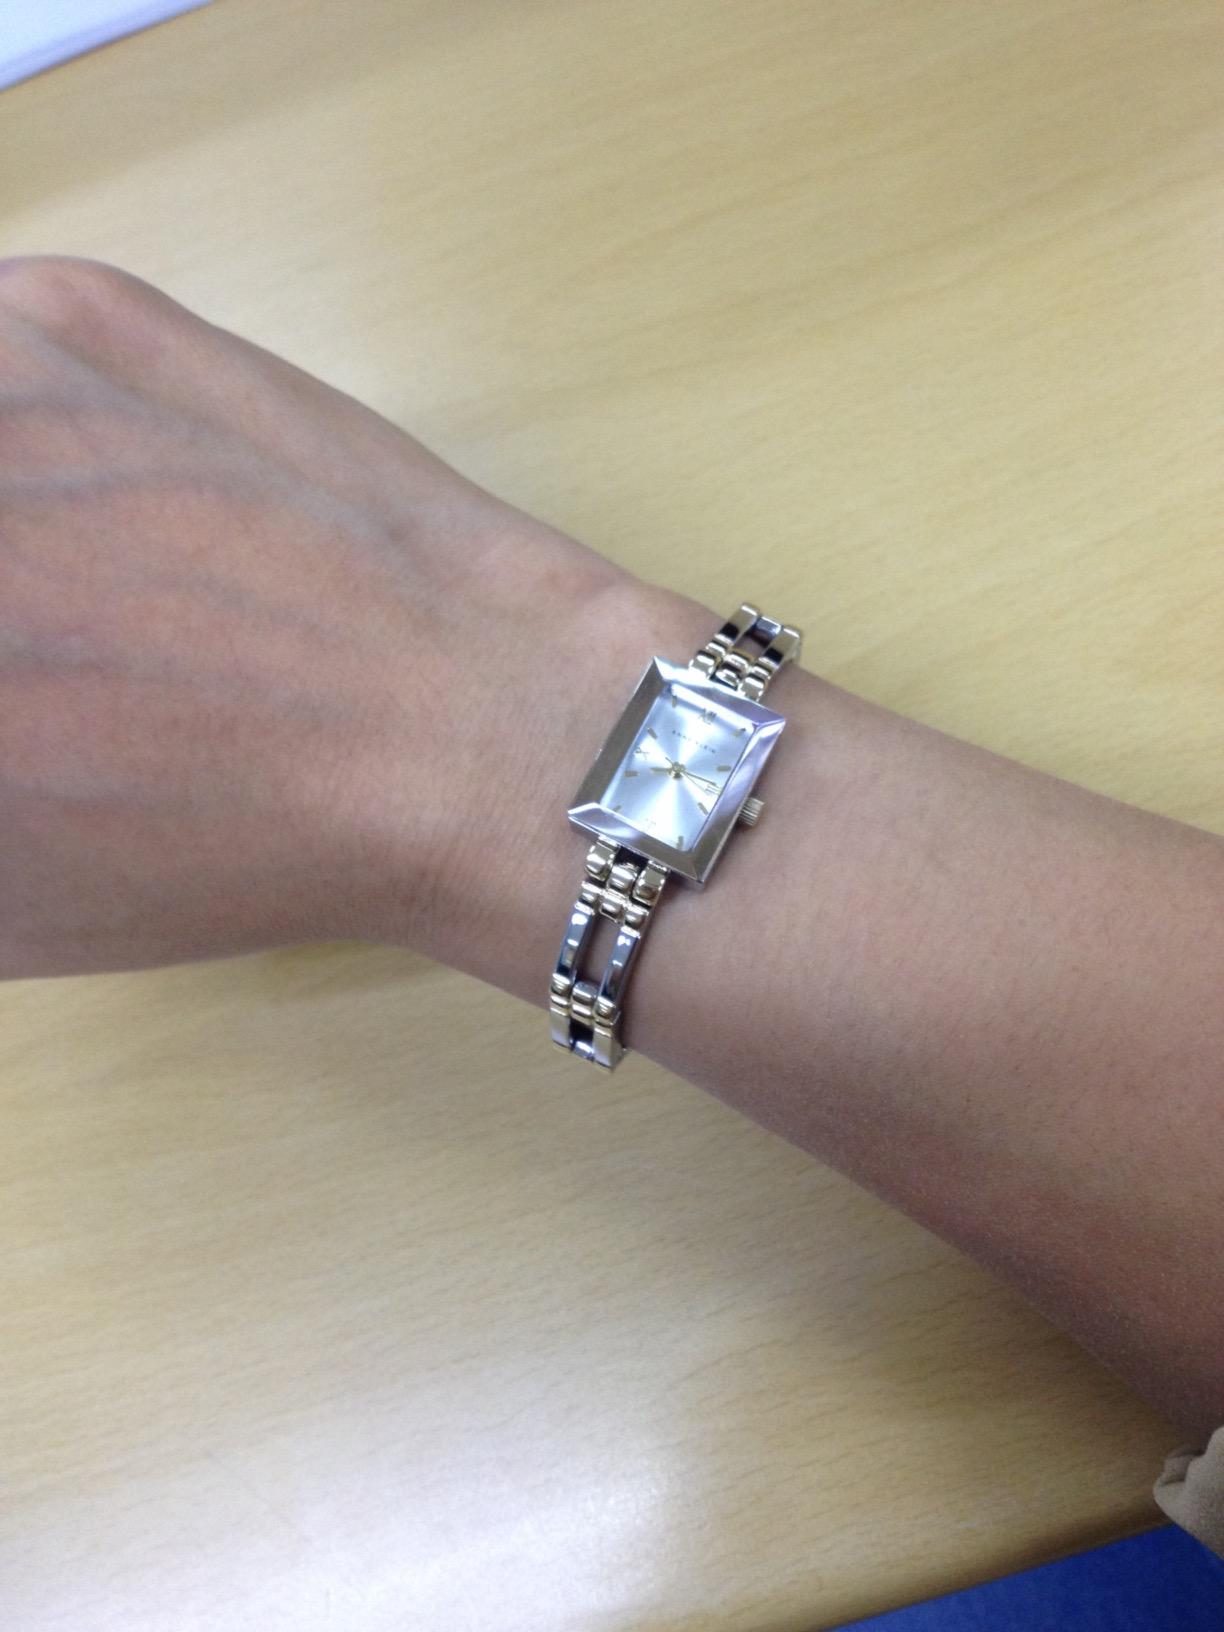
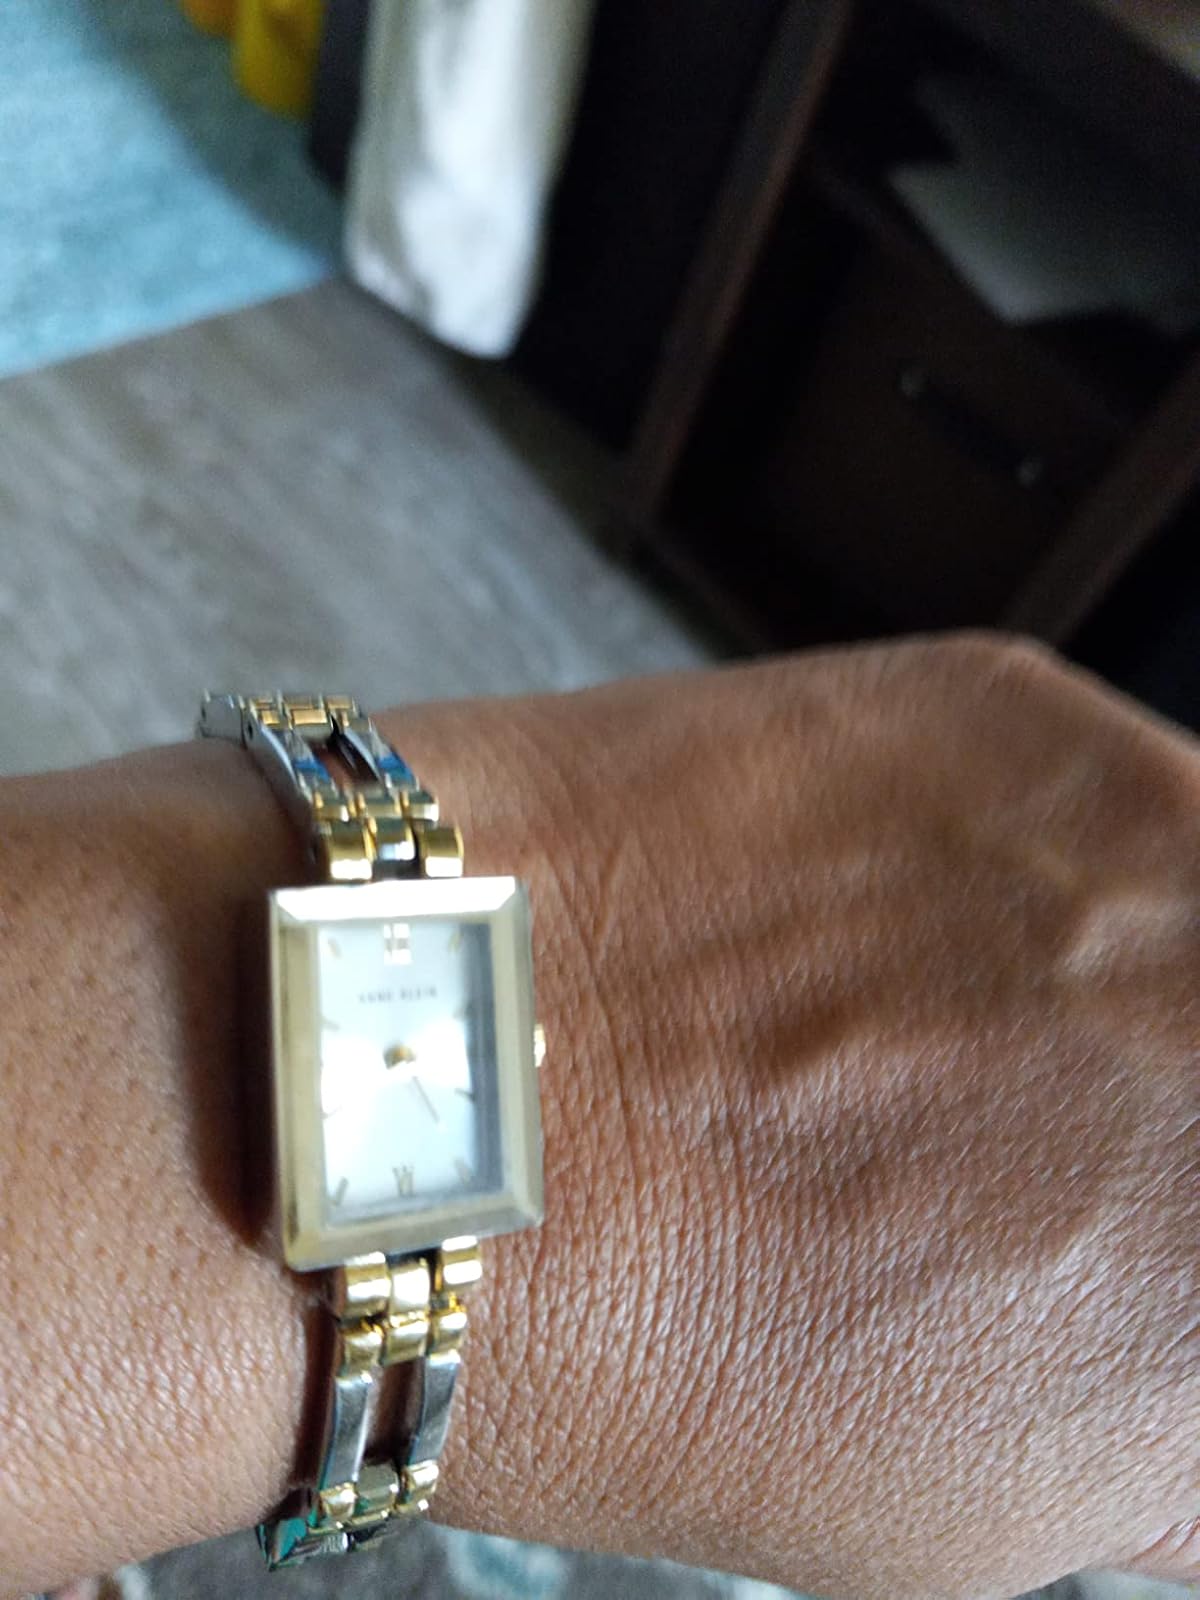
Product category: accessories_watch
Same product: yes